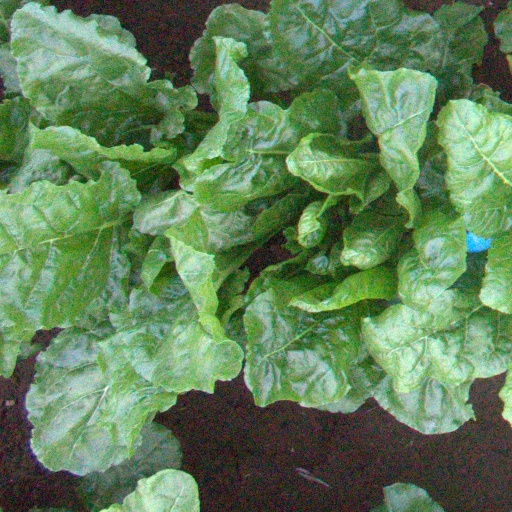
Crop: sugar beet